Harley Aircraft Landing Lamps

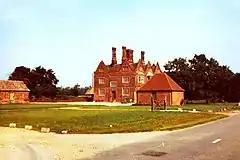
Toseland Hall, home of the owner Maldon Harley

The company was founded at Heston Aerodrome in Middlesex.